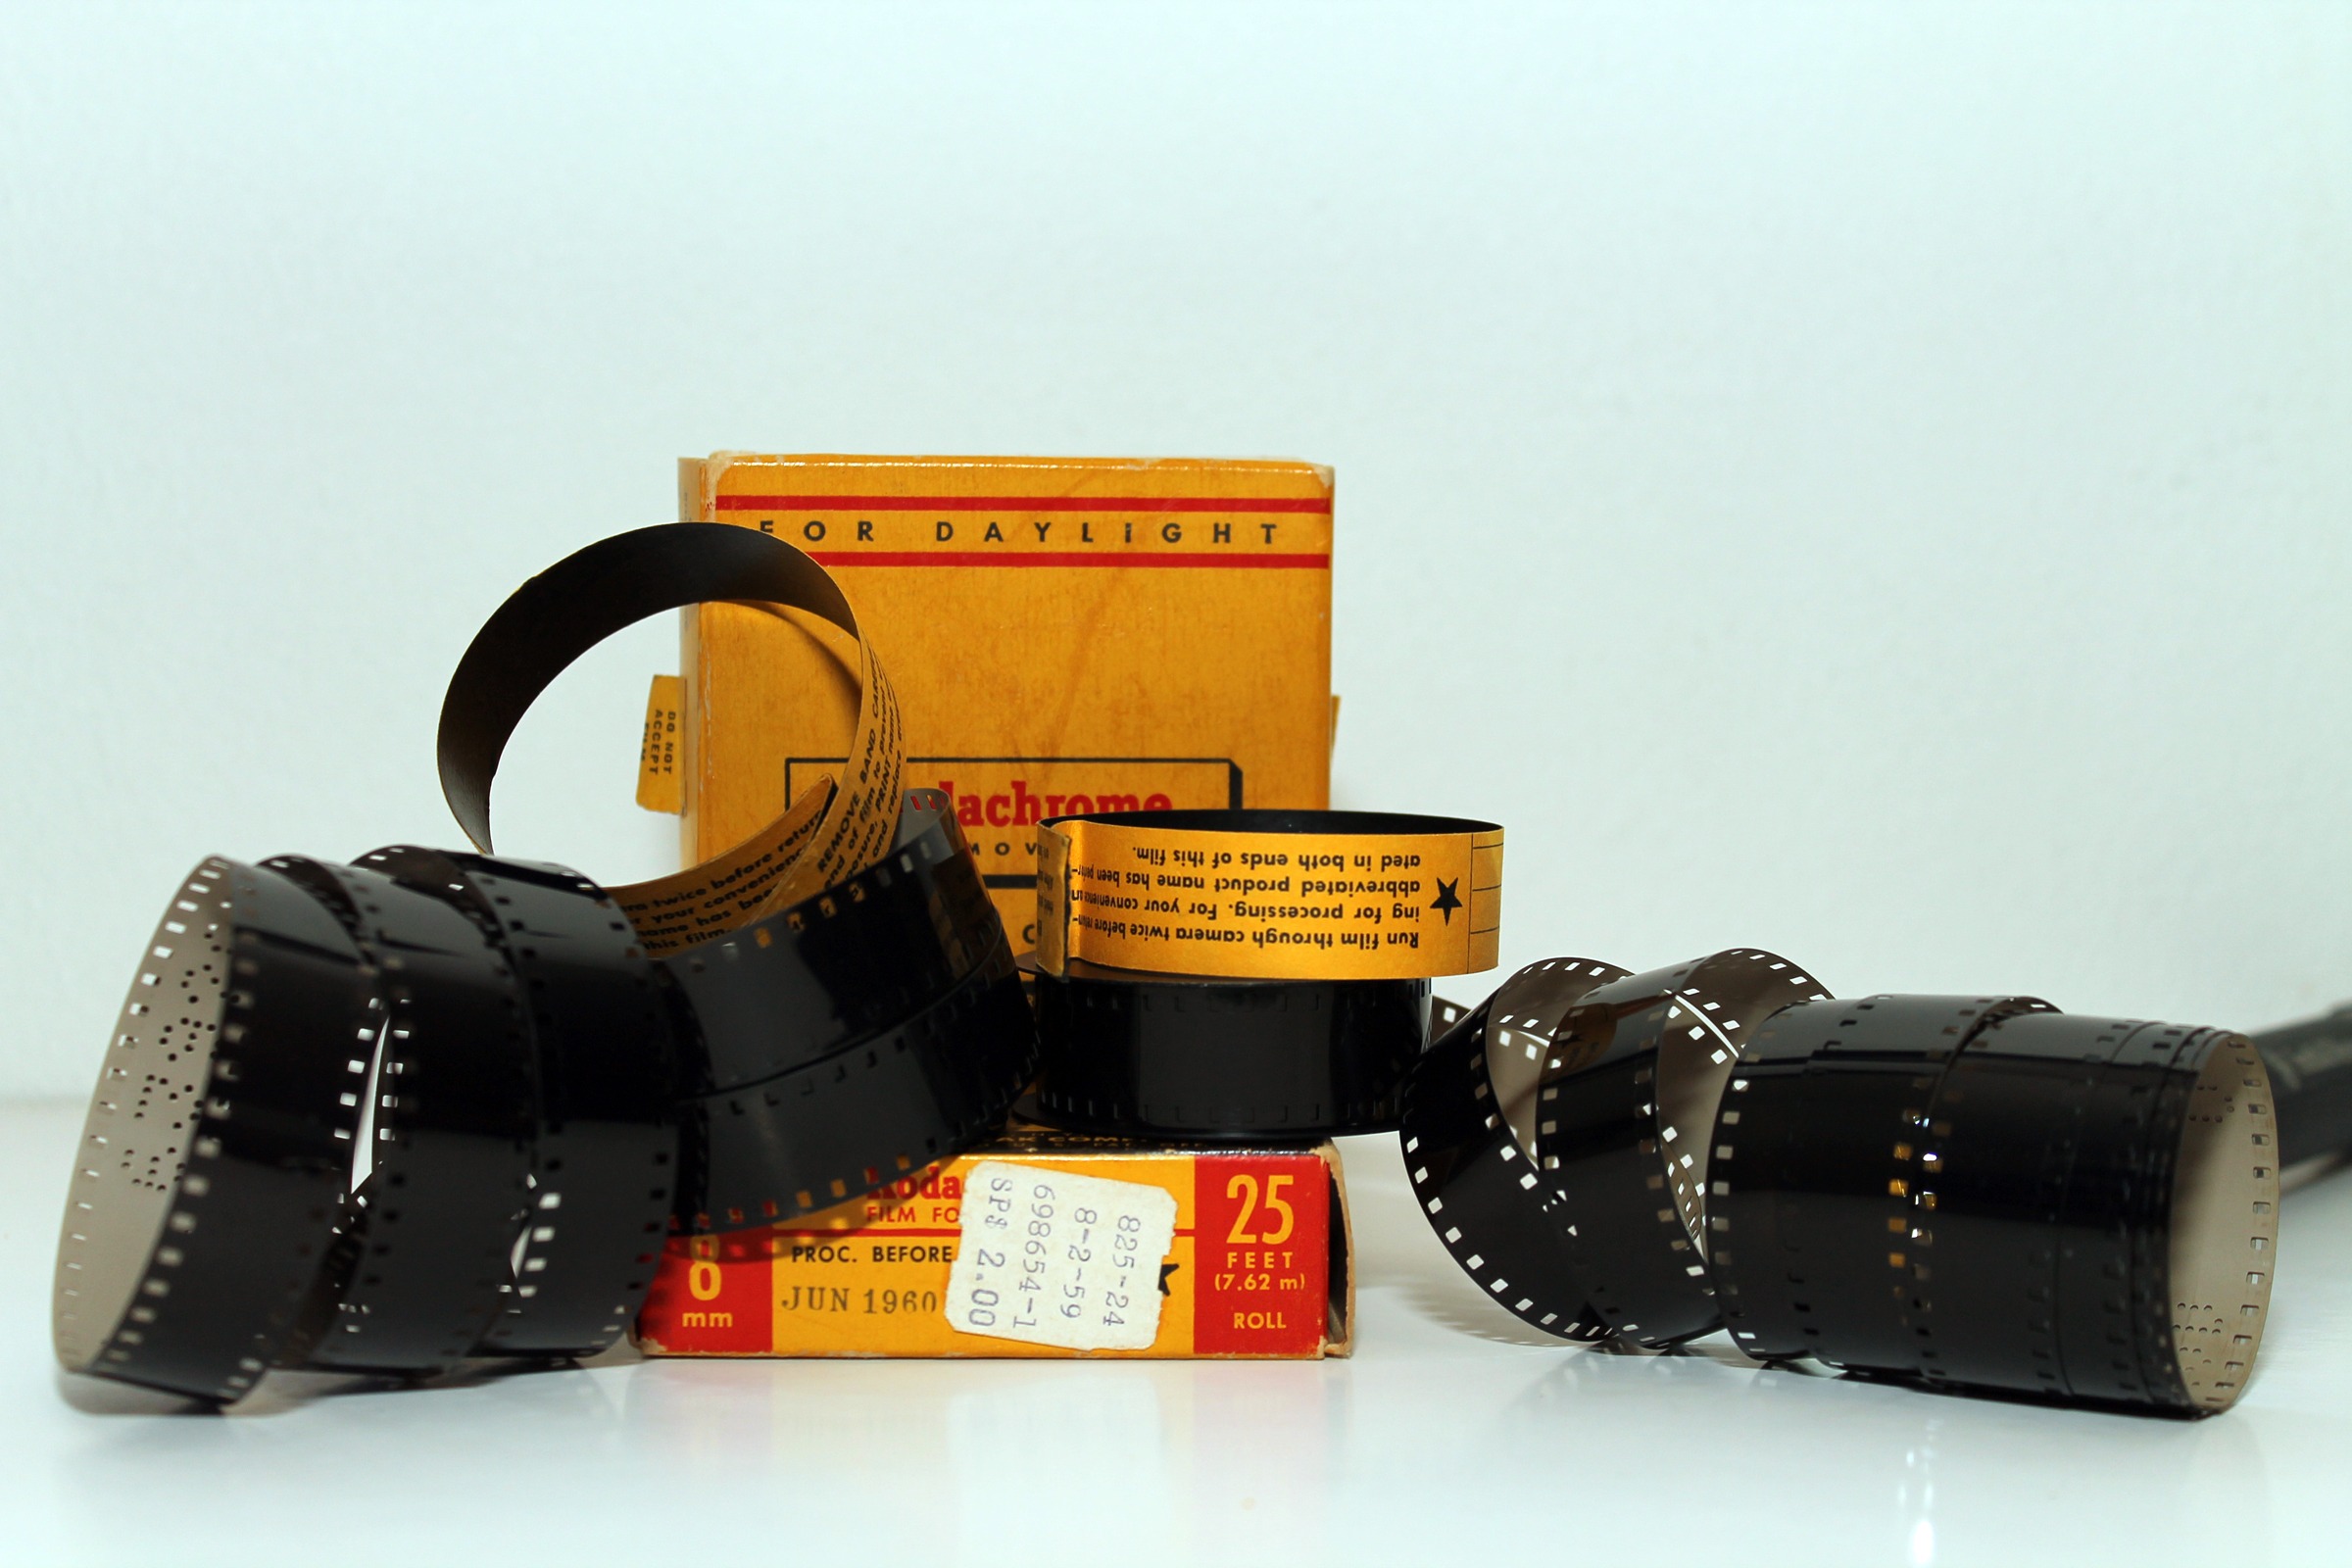
vintage, antique, old, film, product, boxes, kodachrome, 8 mm